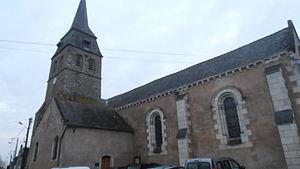
l'église de la commune de cherré (49)
La liste des églises de Maine-et-Loire recense de la manière la plus complète possible les églises, cathédrale et basiliques situées dans le département français de Maine-et-Loire.